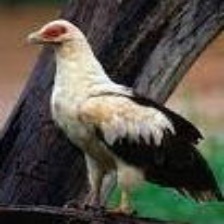
Species: PALM NUT VULTURE
Scientific name: GYPOHIERAX ANGOLENSIS
ImageNet parent category: vulture